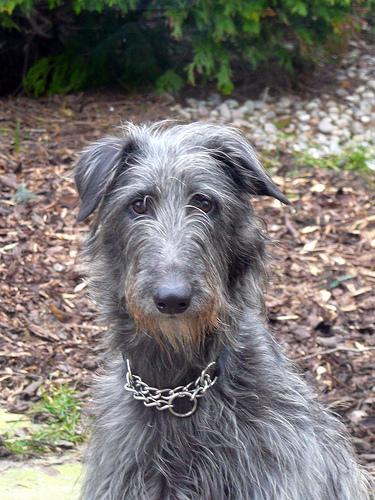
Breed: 224-n000056-Scottish_deerhound